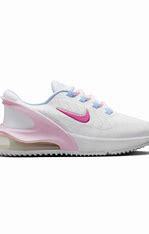
Brand: Nike
Model: Air Max 270 Go